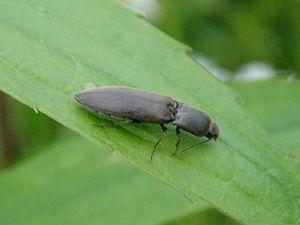
Taupin est le nom vernaculaire porté par plusieurs insectes coléoptères, de la famille des Elateridae. Les Élatéridés comprennent environ 8 000 espèces dans le monde, dont 200 appartiennent au genre Agriotes.